Saalschutz

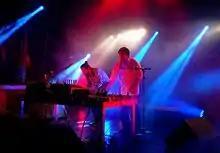
Saalschutz in 2013

Saalschutz is a Swiss electropop band from Zurich. The band classifies its style as "techno punk".